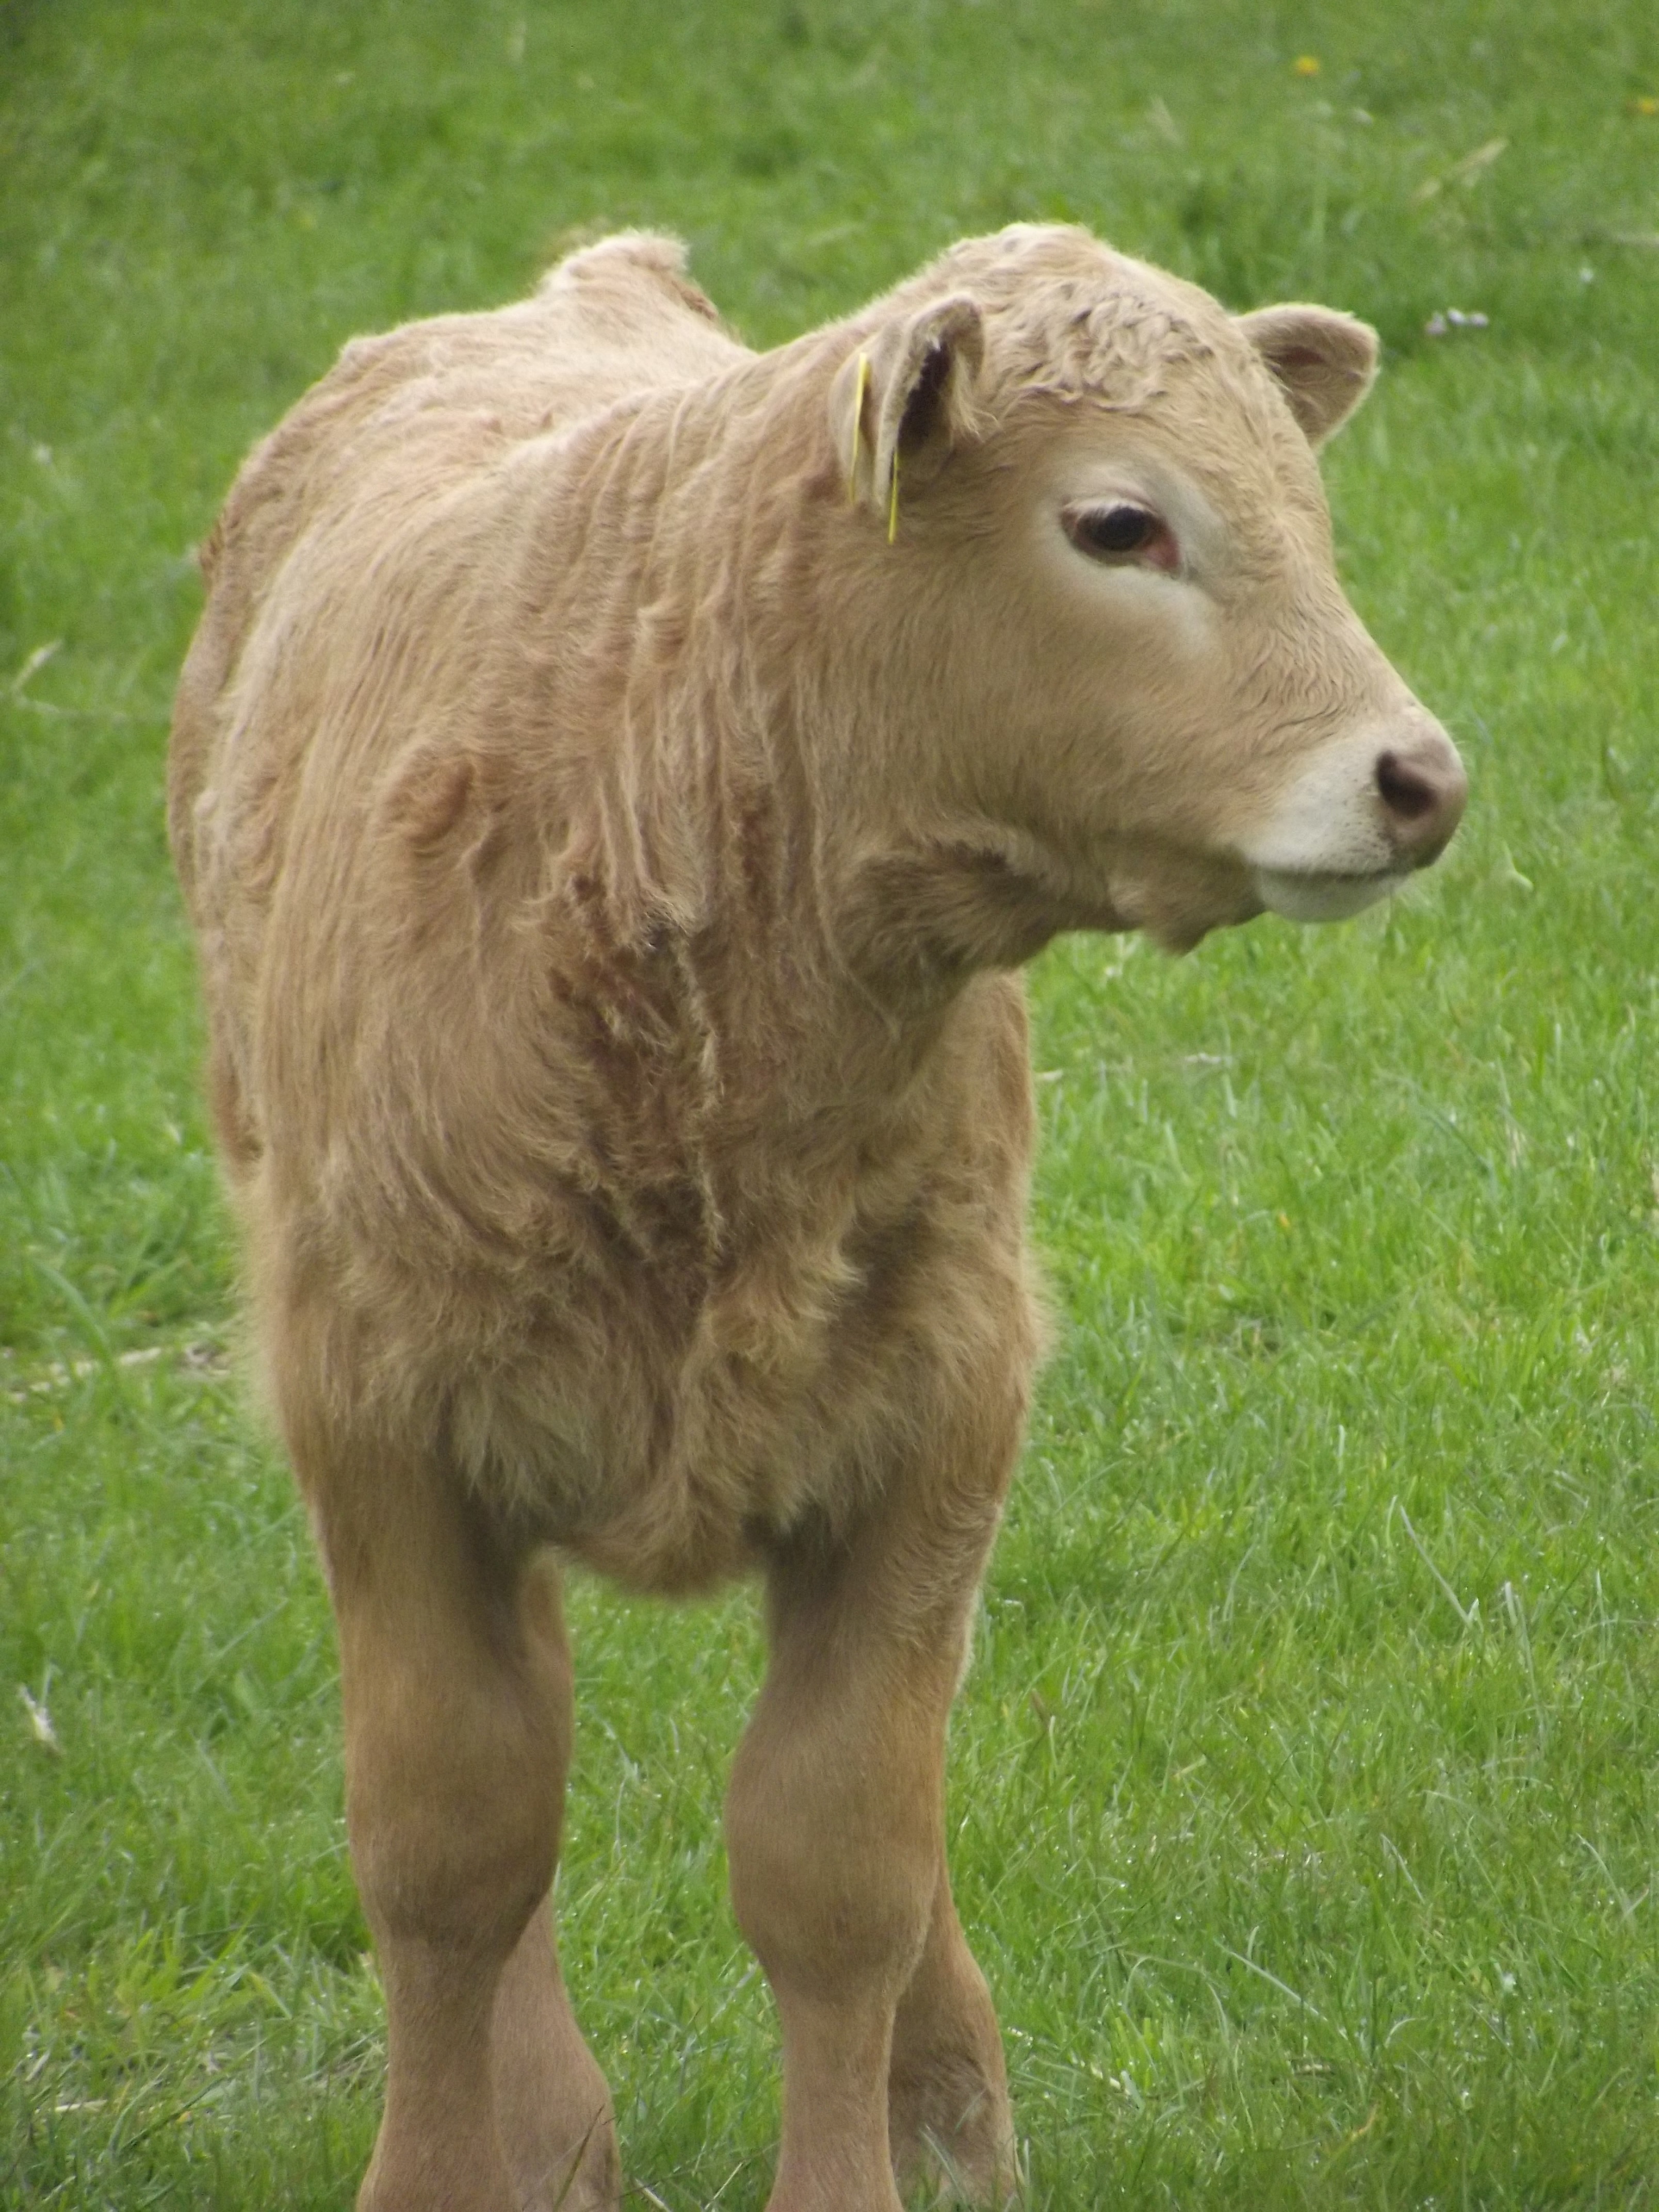
nature, meadow, sweet, cute, cow, cattle, pasture, grazing, sheep, mammal, agriculture, beef, fauna, calf, grassland, vertebrate, sheeps, wildlife photography, young animal, calves, young calf, cattle like mammal, cow goat family